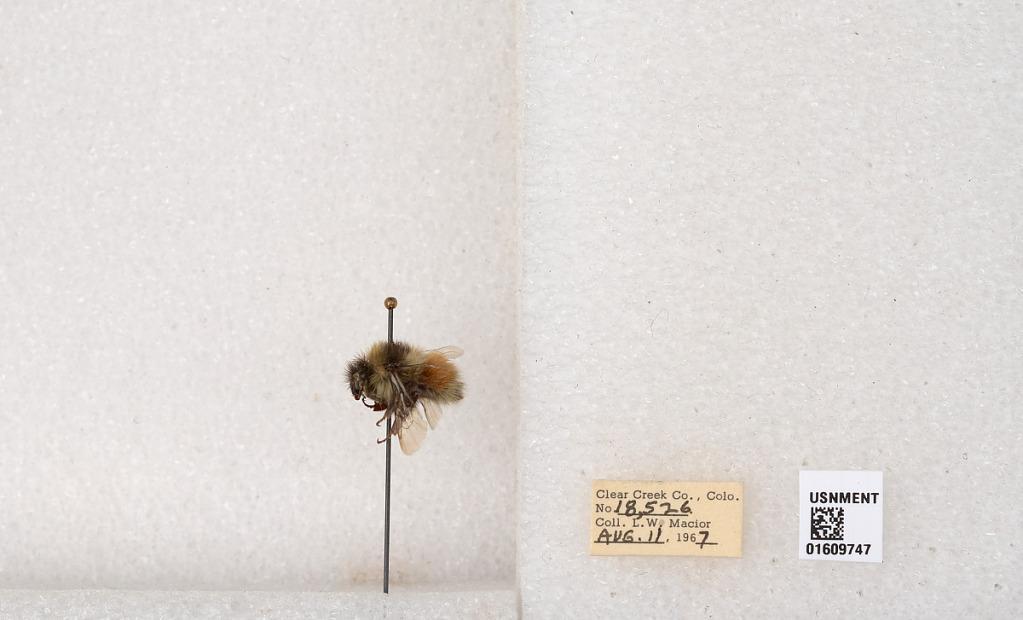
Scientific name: Bombus (Pyrobombus) sylvicola Kirby
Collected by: L. Macior
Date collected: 1967-8-11
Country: United States
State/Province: Colorado
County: Clear Creek
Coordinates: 39.6856, -105.645